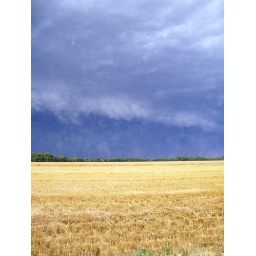
Kansas Wheat contrasted against a dark blue sky full of thunderstorms.